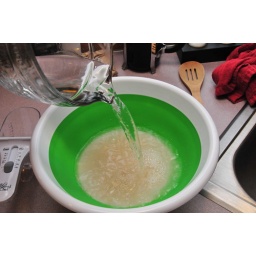
Pour in 3 cups of warm water